Dogberry

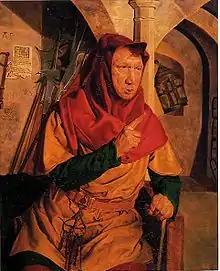
Dogberry, as depicted by Henry Stacy Marks

Dogberry is a character created by William Shakespeare for his play "Much Ado About Nothing". "The Nuttall Encyclopædia" describes him as a "self-satisfied night constable" with an inflated view of his own importance as the leader of a group of comically bumbling watchmen. Dogberry is notable for his numerous malapropisms, sometimes called "dogberryisms" or "dogberrys". The character was created for William Kempe, who played comic roles in Shakespeare's theatre company the Lord Chamberlain's Men.